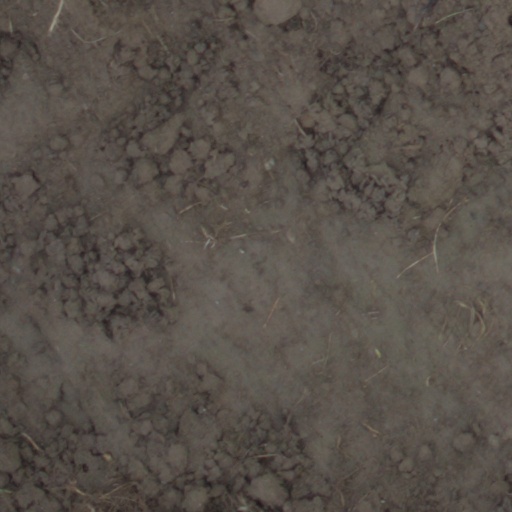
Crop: wheat